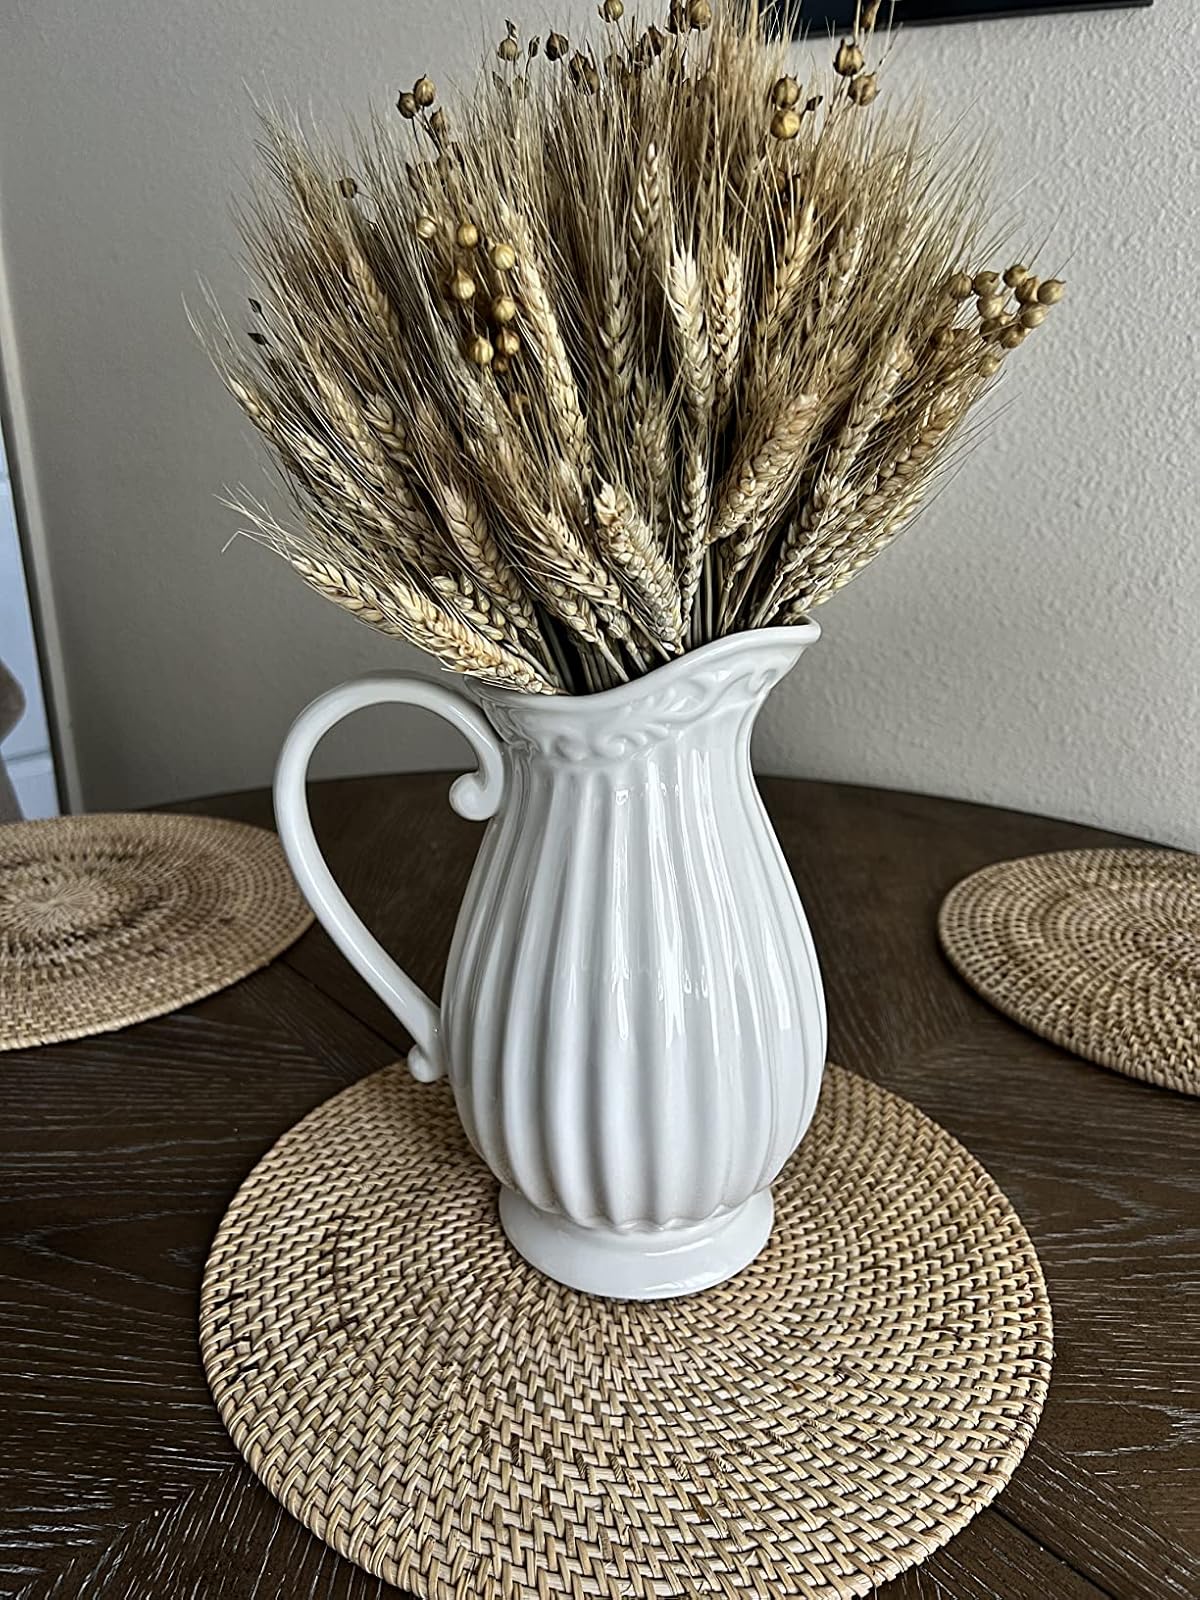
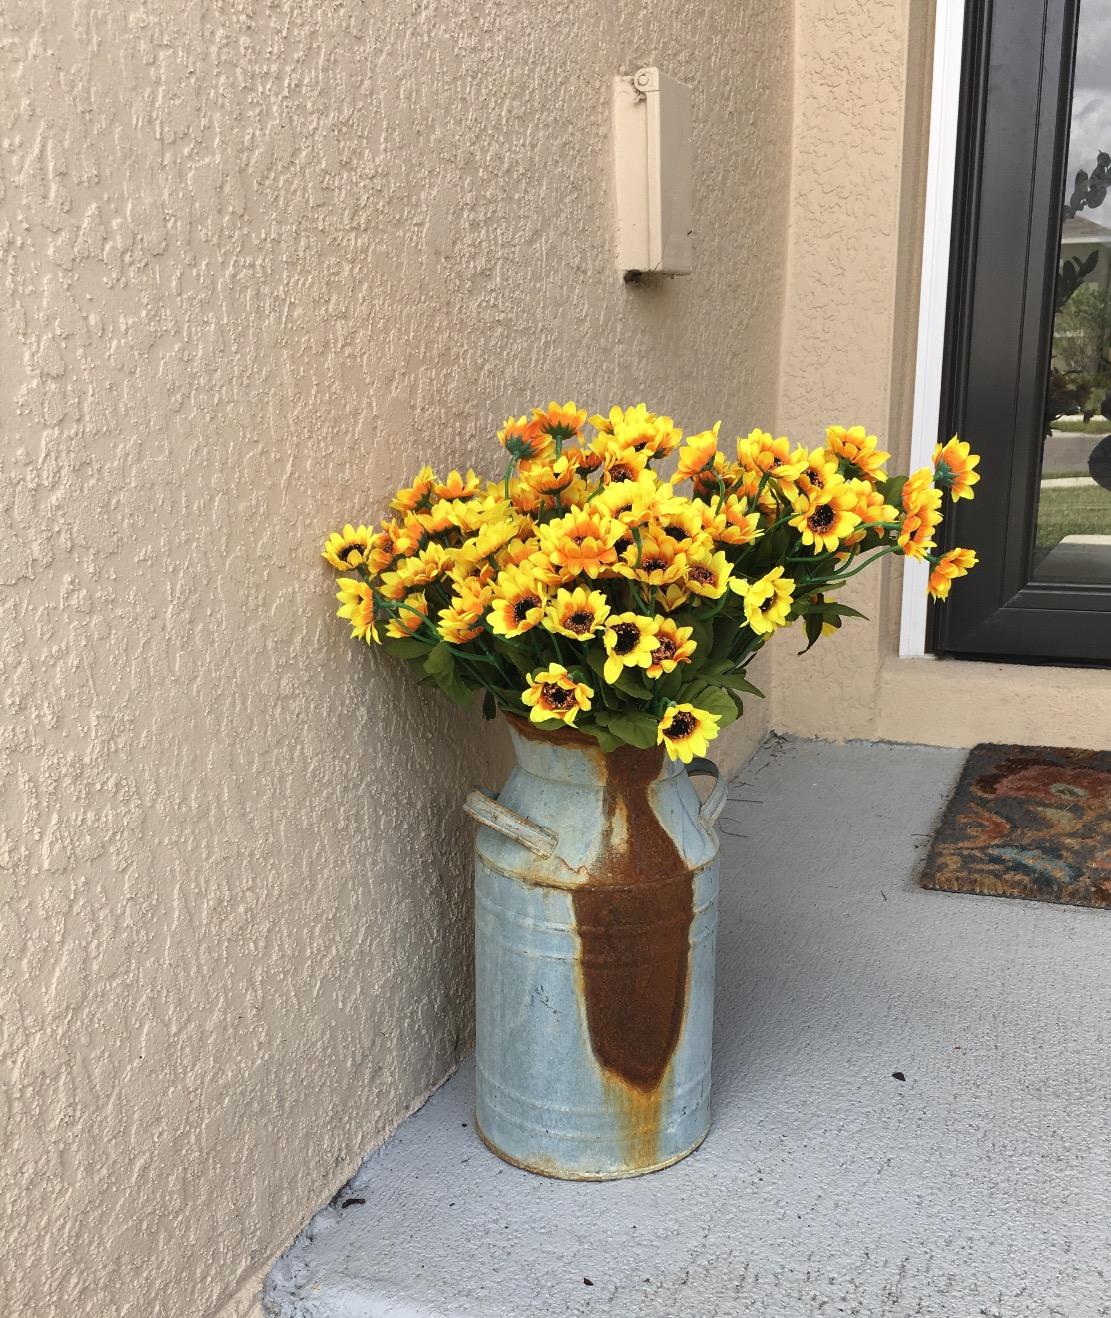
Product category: vase
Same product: no